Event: Nepal Earthquake
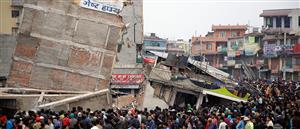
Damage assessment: damage